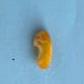
Maize quality: Bad